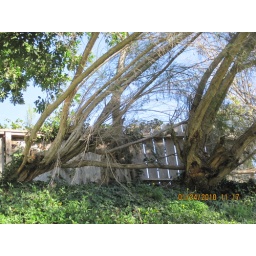
Image of pepper tree against fence at 13103 Tawny Way